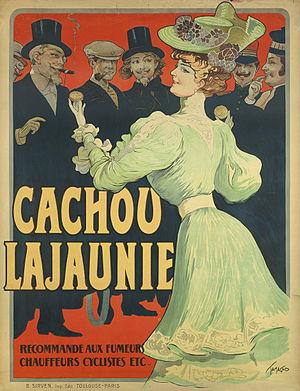
Le Cachou Lajaunie est une petite pastille carrée de couleur noire à la réglisse, vendue dans une boîte métallique jaune et ronde, et commercialisée par le groupe Kraft Foods. La friandise a également existé à la menthe et à la vanille. Elle voit le jour en 1880 à Toulouse chez le pharmacien Léon Lajaunie.
Francisco Nicolas Tamagno, est un artiste peintre italien et un affichiste, actif en France entre 1880 et 1914.